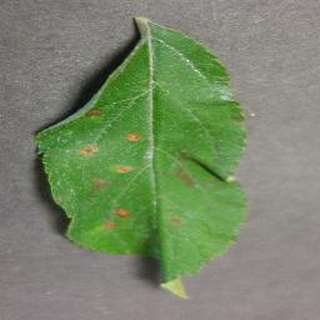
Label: apple_cedar_apple_rust